Landry & Kling

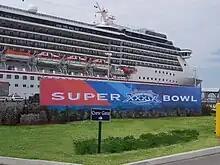
One of the five ships chartered as "floating hotels" in Jacksonville, Florida during the 2005 Super Bowl.

Landry and Jo Kling, who shared a vision to become the first resource for business meetings on ships. The company relocated to Miami, Florida in 1988.